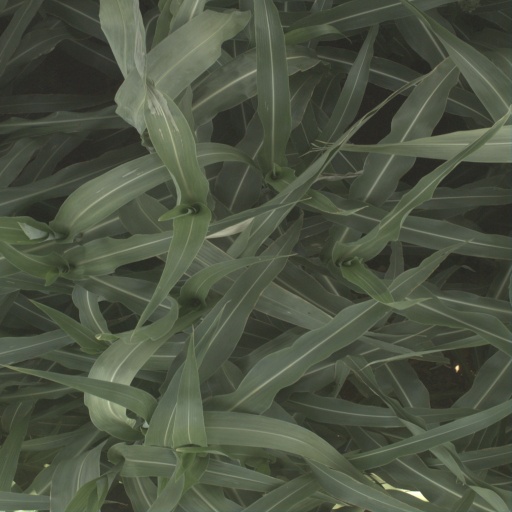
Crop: sorghum